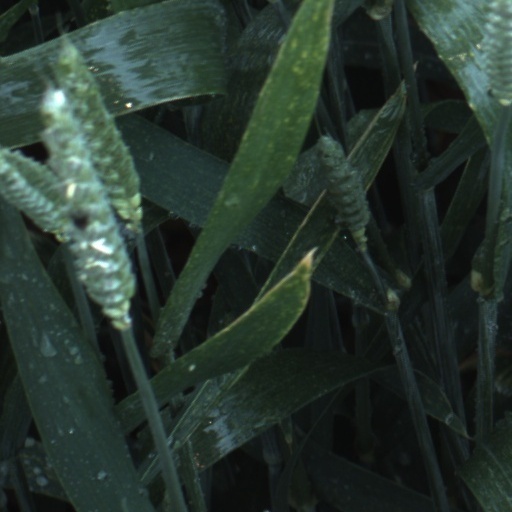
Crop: wheat